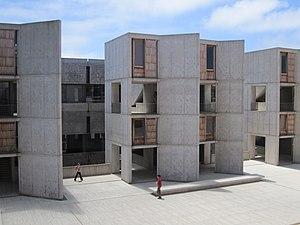
L'exécution est la phase de réalisation d'un projet de construction. Elle fait intervenir les entreprises, qui ont dû faire l'étude d'un dossier de consultation pour établir leur chiffrage ou devis. L’exécution fait partie des 6 étapes de conception et construction d'un bâtiment.